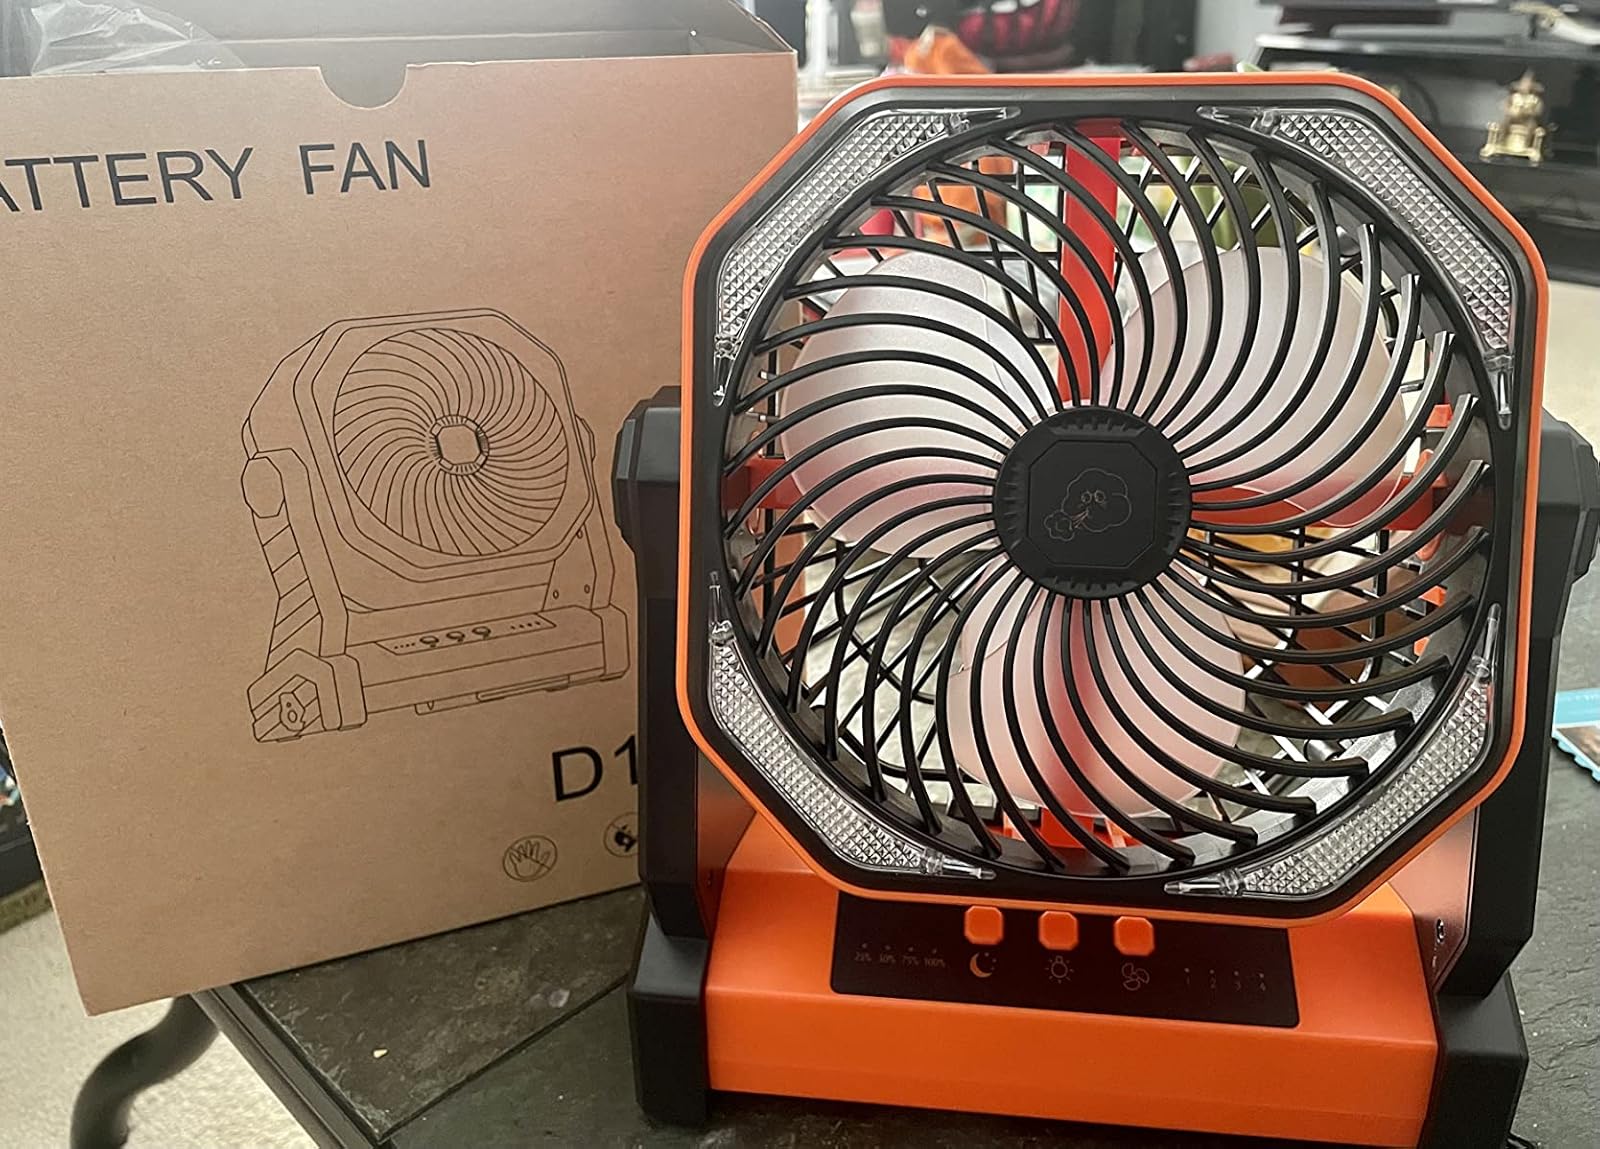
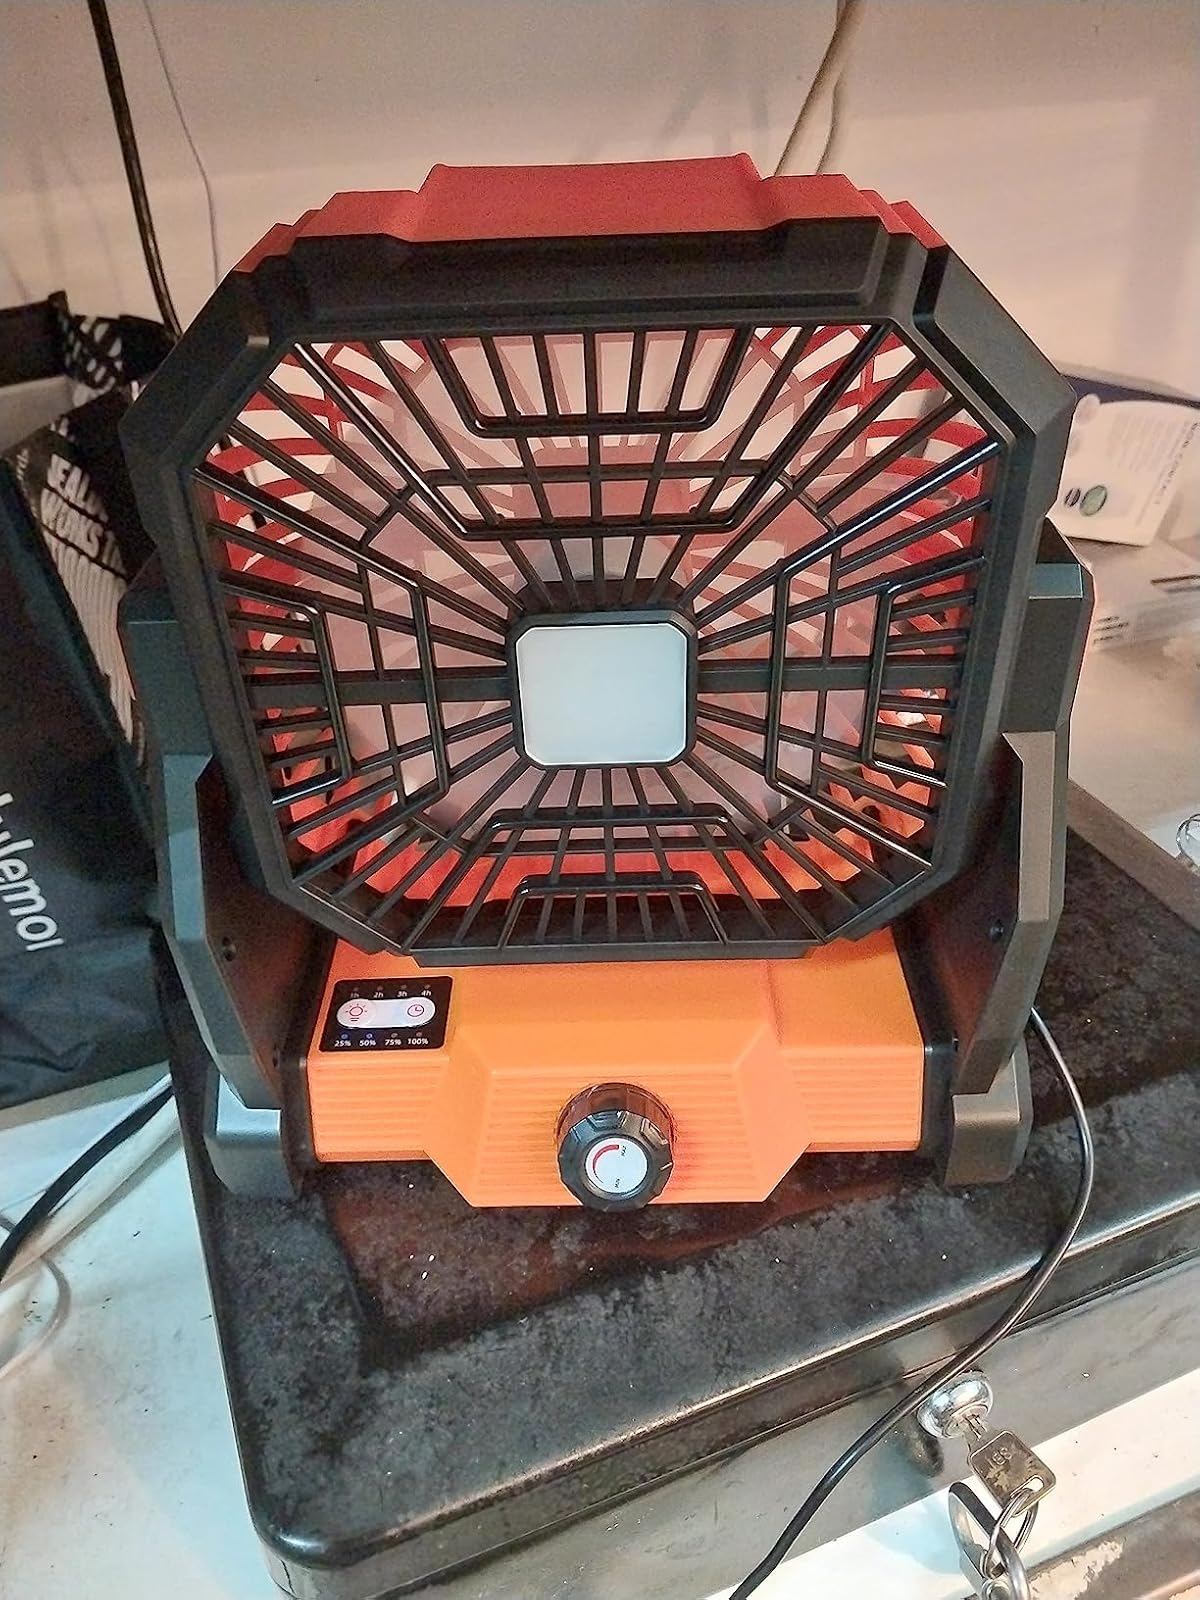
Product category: lantern
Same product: no